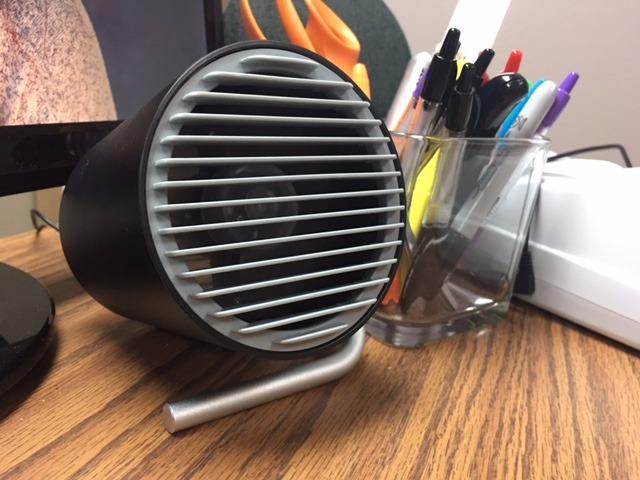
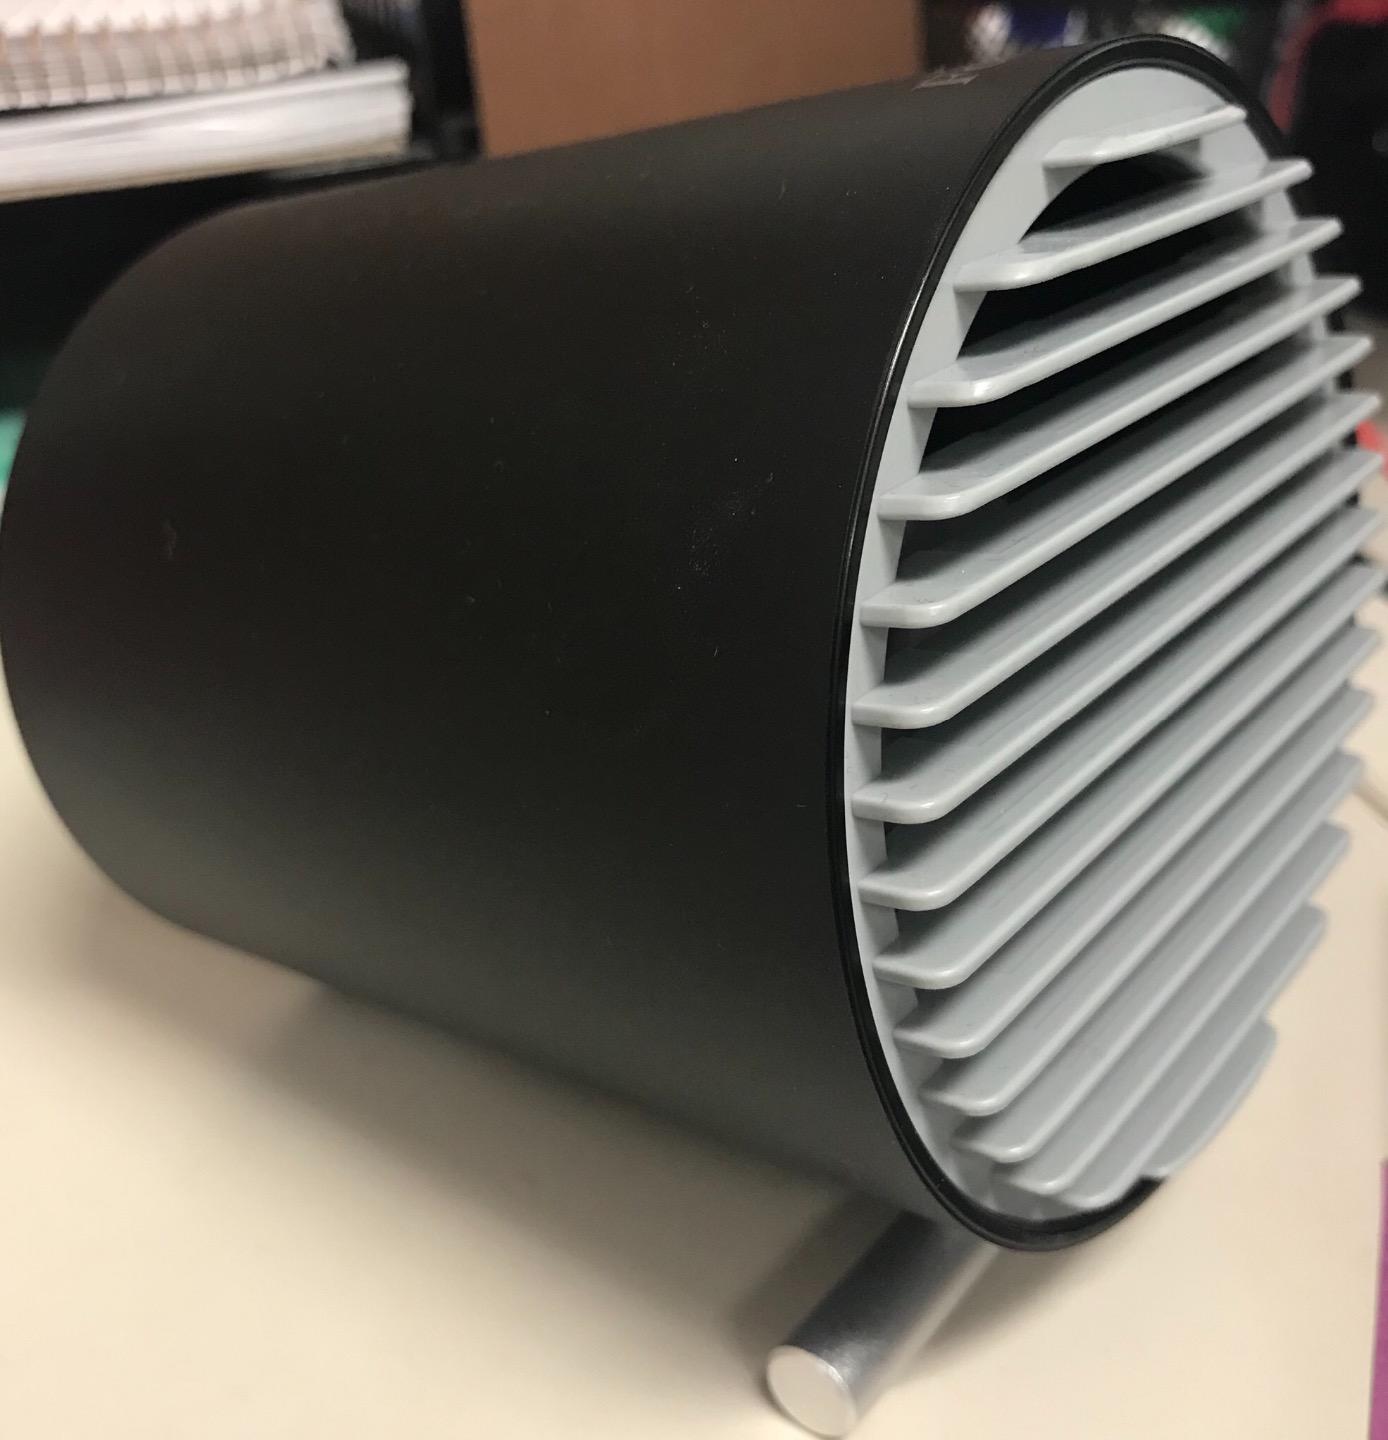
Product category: fan
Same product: yes